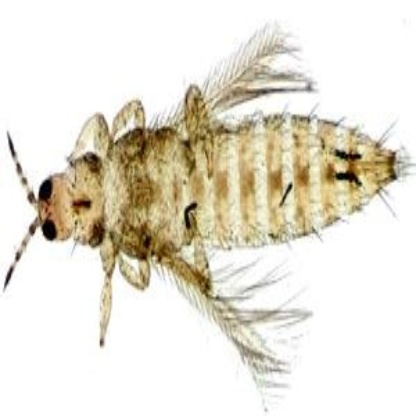
Nhãn: Bọ trĩ ( Thrips )